Fifth by Northwest

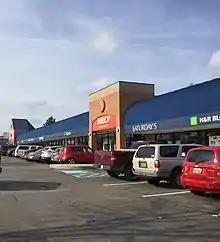
Walkable commercial area in 5xNW

The 5xNW neighborhood has seen a great deal of commercial development in recent years, with an emphasis on maintaining the walkability and "neighborhood feel" of the area, as it appeals to millennials and "empty-nesters", according to the Fifth by Northwest Area Commission. The majority of commercial uses are located on Fifth Avenue, Grandview Avenue, King Avenue and Third Avenue with a number of multi-family housing being located throughout this planning area (particularly to the North of King Ave.).